Common Economic Zone Agreement

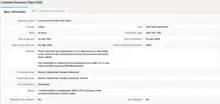
Regional Trade Agreements Database of the World Trade Organization.

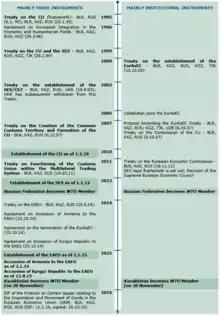
Timeline of EAEU Integration from the World Trade Organization report.

The Single Economic Space Agreement (SES) or Common Economic Zone Agreement (CEZ) is an international agreement on the intention to create conditions for the free movement of goods, services, capital and labor (single market) without the creation of supranational bodies, signed on 19 September 2003 by Belarus, Kazakhstan, the Russian Federation and Ukraine. Initially this project was a separate one, but in June 2006, the implementation of this project was incorporated into the Eurasian Economic Community.